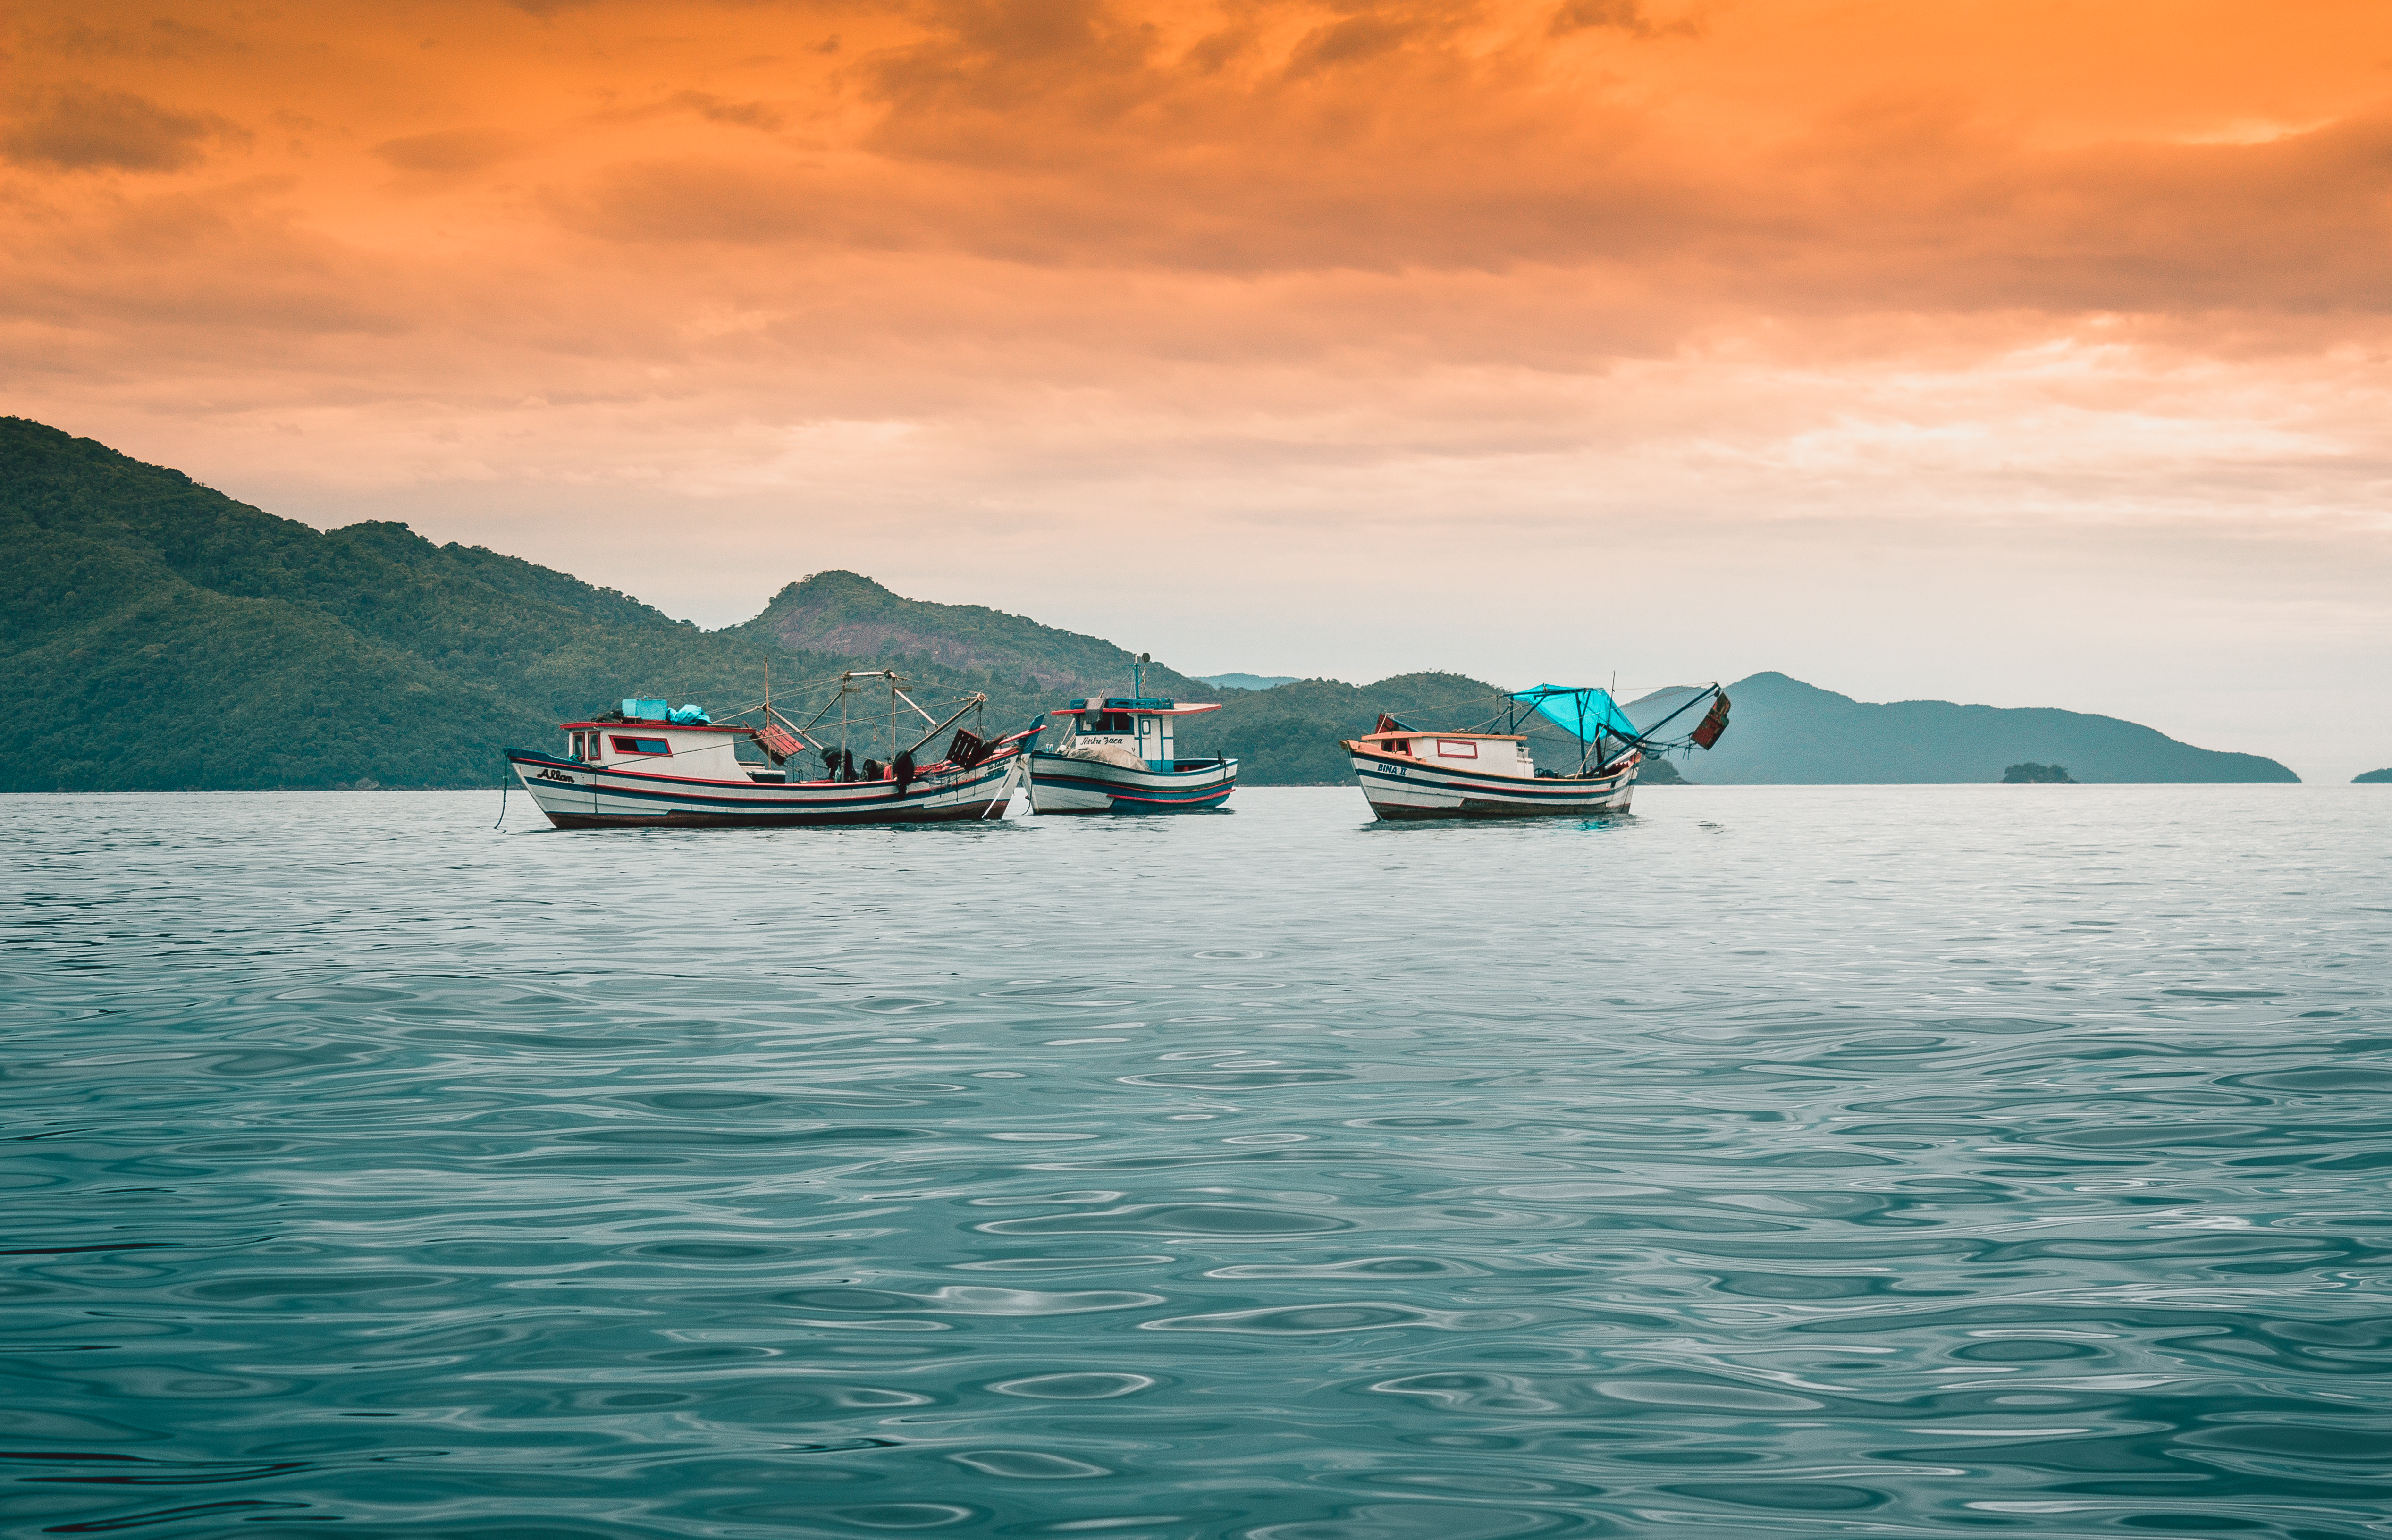
sea, water, nature, sky, coastal and oceanic landforms, horizon, calm, ocean, morning, boat, cloud, loch, bay, vacation, wave, landscape, coast, lagoon, island, sunset, lake district, mountain